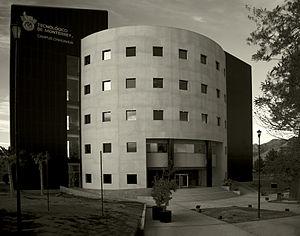
Le Bâtiment de Ingénierie au Instituto Tecnológico y de Estudios Superiores de Monterrey, Campus Chihuahua.